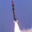
Label: rocket